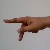
The image shows a hand gesture representing the letter 'P' in Indian Sign Language.